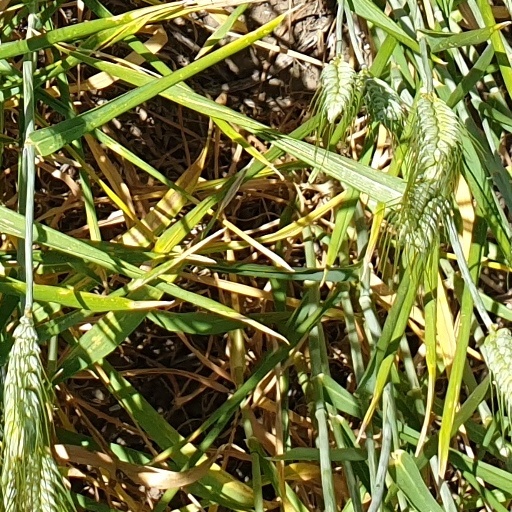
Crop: wheat